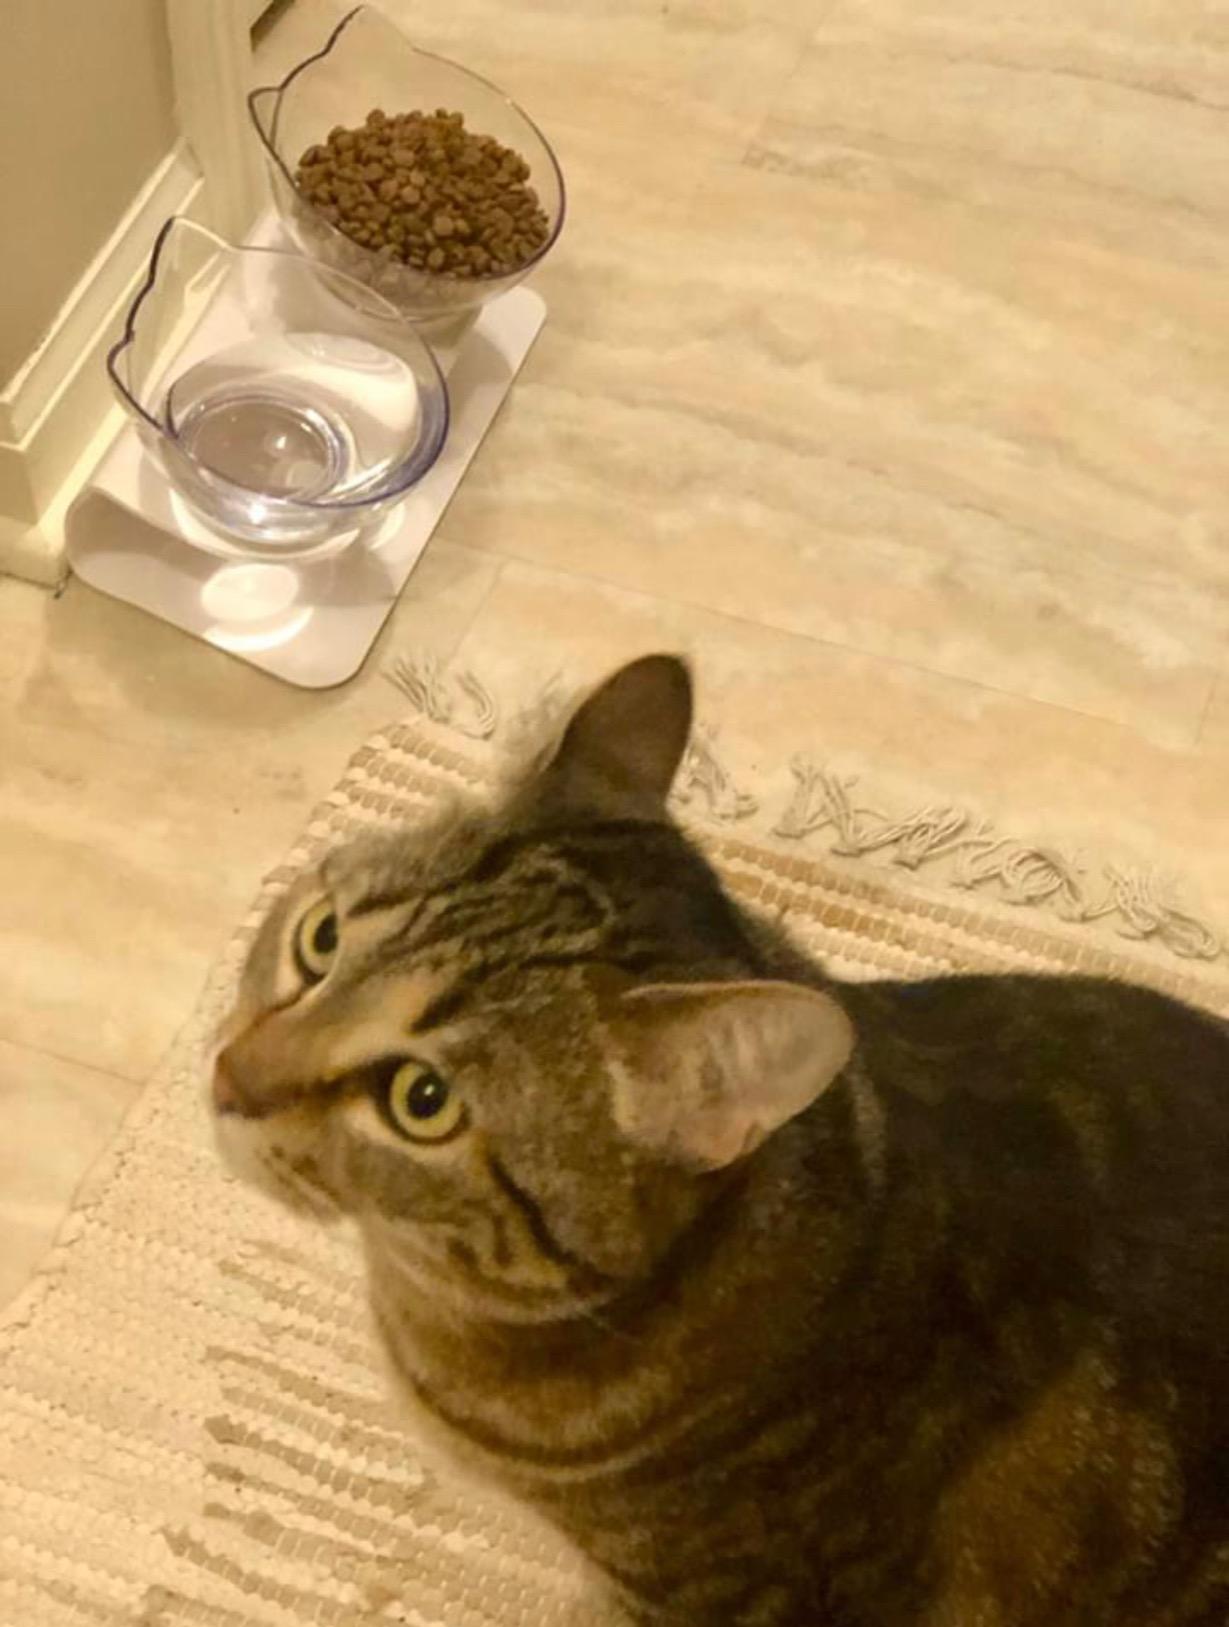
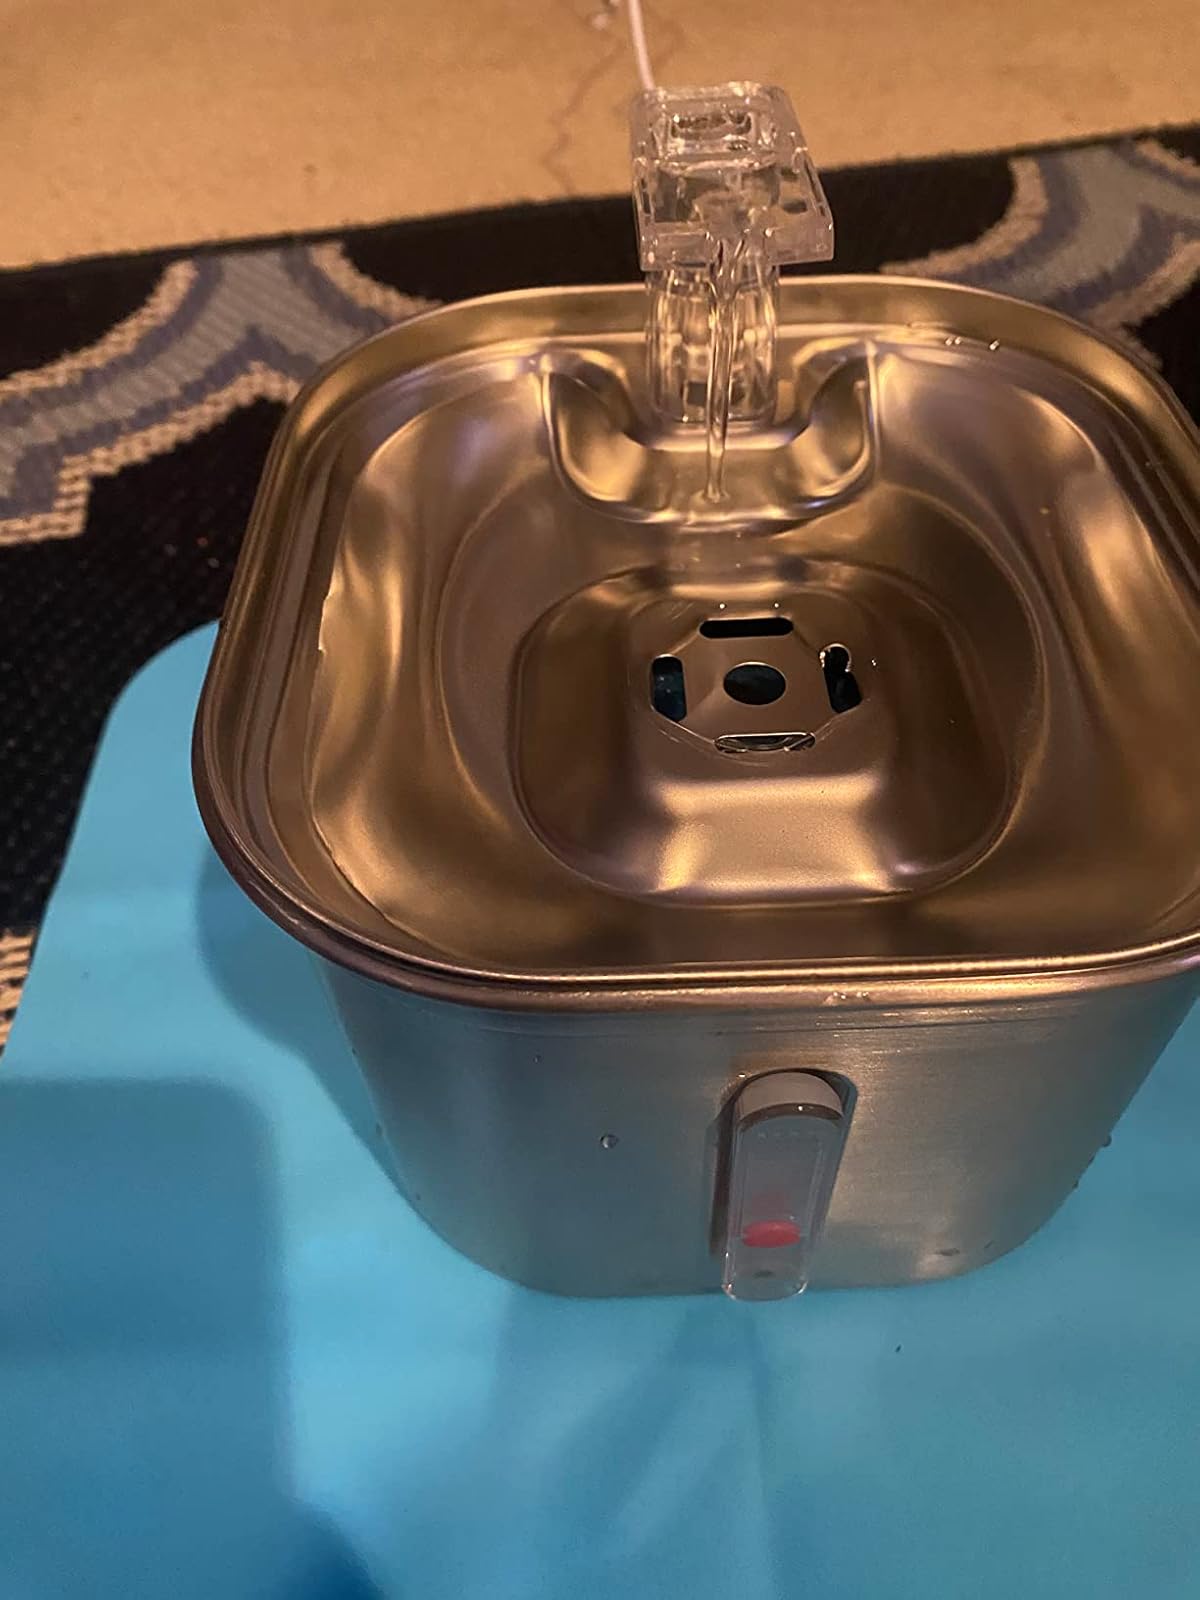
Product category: items_bowl
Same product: no